Cameron Donald

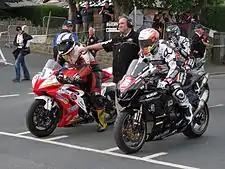
Donald (right) alongside Michael Dunlop during practice for the 2010 Isle of Man TT.

On 4 September 2007, Cameron and Relentless Suzuki signed a deal together in which he would represent and race for them in 2008. The deal made was to ride at the North West 200, Isle of Man TT, Ulster Grand Prix and at selected rounds of the British Championship. This move afforded him a greater chance at International success. After his first test session with the Relentless Suzuki team he seemed very happy with the move. "It just doesn't get any better than this – I'm rapt! I feel privileged to ride for Relentless Suzuki team and it's a great opportunity for me. Once we'd sorted out the deal I was anxious to get out on track and try the bikes. We all know how good the supersport and superstock Suzukis are, but when I came in after riding the superbike I couldn't stop smiling. I just thought, I can definitely win on this bike. I haven't stopped smiling to be honest. It's a new challenge for me and I'm also really looking forward to riding at the British circuits in 2008."